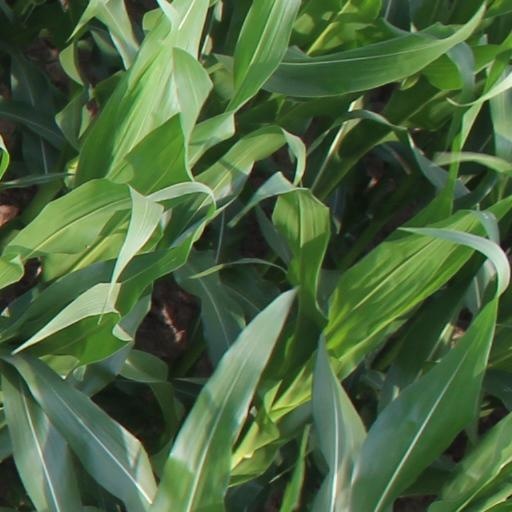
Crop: maize; corn